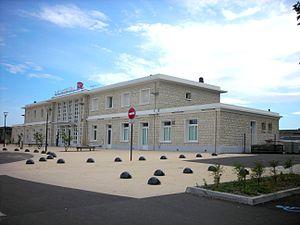
La gare d'Argentan est une gare ferroviaire française des lignes du Mans à Mézidon et d'Argentan à Granville, située sur le territoire de la commune d'Argentan, dans le département de l'Orne, en région Normandie.
La ligne d'Argentan à Granville est une ligne du réseau ferré national français à écartement standard non électrifiée. Elle est empruntée par les trains de la relation de Paris à Granville.
Argentan est une commune française, située dans le département de l’Orne en Normandie, traversée par l'Orne. Elle est peuplée de 13 823 habitants.
La liste des gares de Basse-Normandie, est une liste des gares ferroviaires, haltes ou arrêts, situées en Région Basse-Normandie.